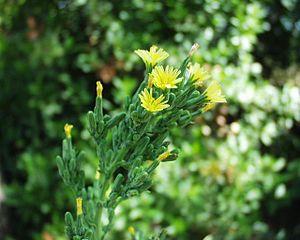
La Laitue, au sens botanique du terme, est un genre de plante annuelle de la famille des Astéracées dont certaines espèces sont cultivées pour leurs feuilles tendres consommées comme salade verte. Ce genre comprend plus de 100 espèces. La laitue la plus cultivée est l'espèce Lactuca sativa à partir de laquelle les jardiniers ont sélectionné de nombreuses variétés et cultivars.
La laitue vireuse, ou laitue sauvage, est une espèce de laitue à feuilles allongées et craquantes, indigeste à maturité, mesurant de 50 à 200 cm.